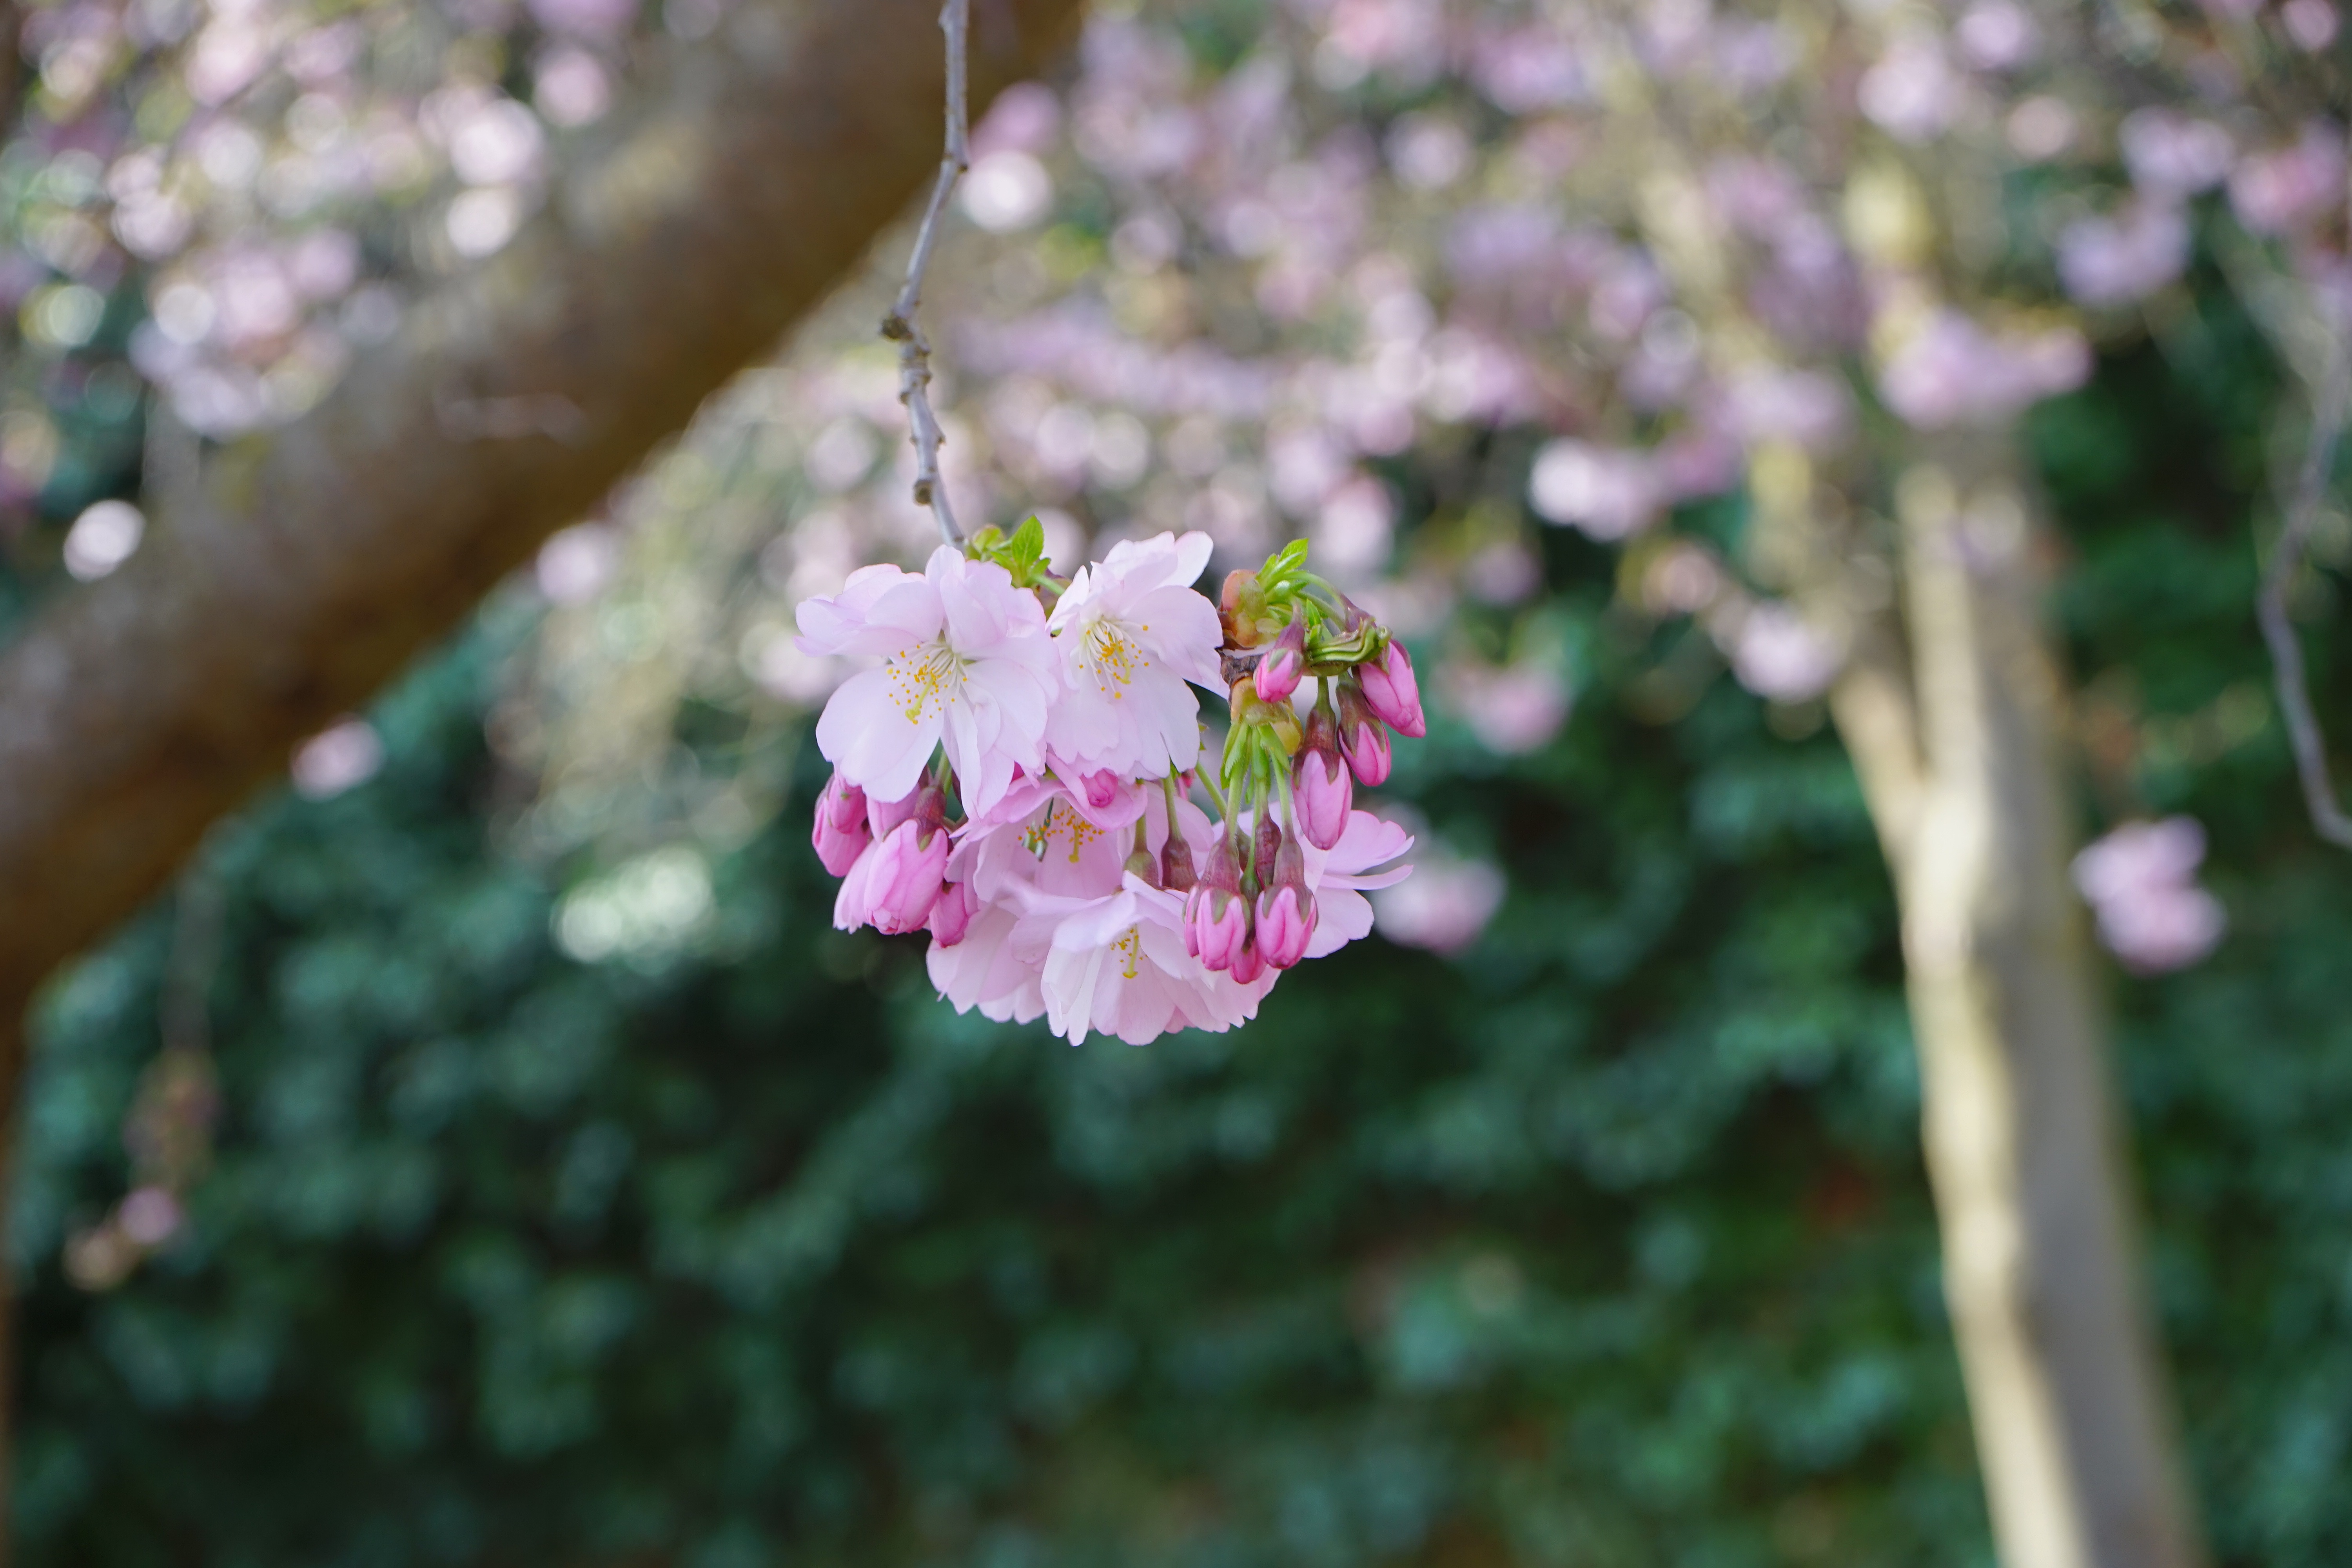
tree, nature, branch, blossom, plant, white, leaf, flower, petal, bloom, spring, green, color, botany, colorful, pink, flora, cherry blossom, wildflower, flowers, shrub, japanese cherry trees, macro photography, flowering plant, japanese cherry, japanese flowering cherry, ornamental cherry, plant stem, land plant